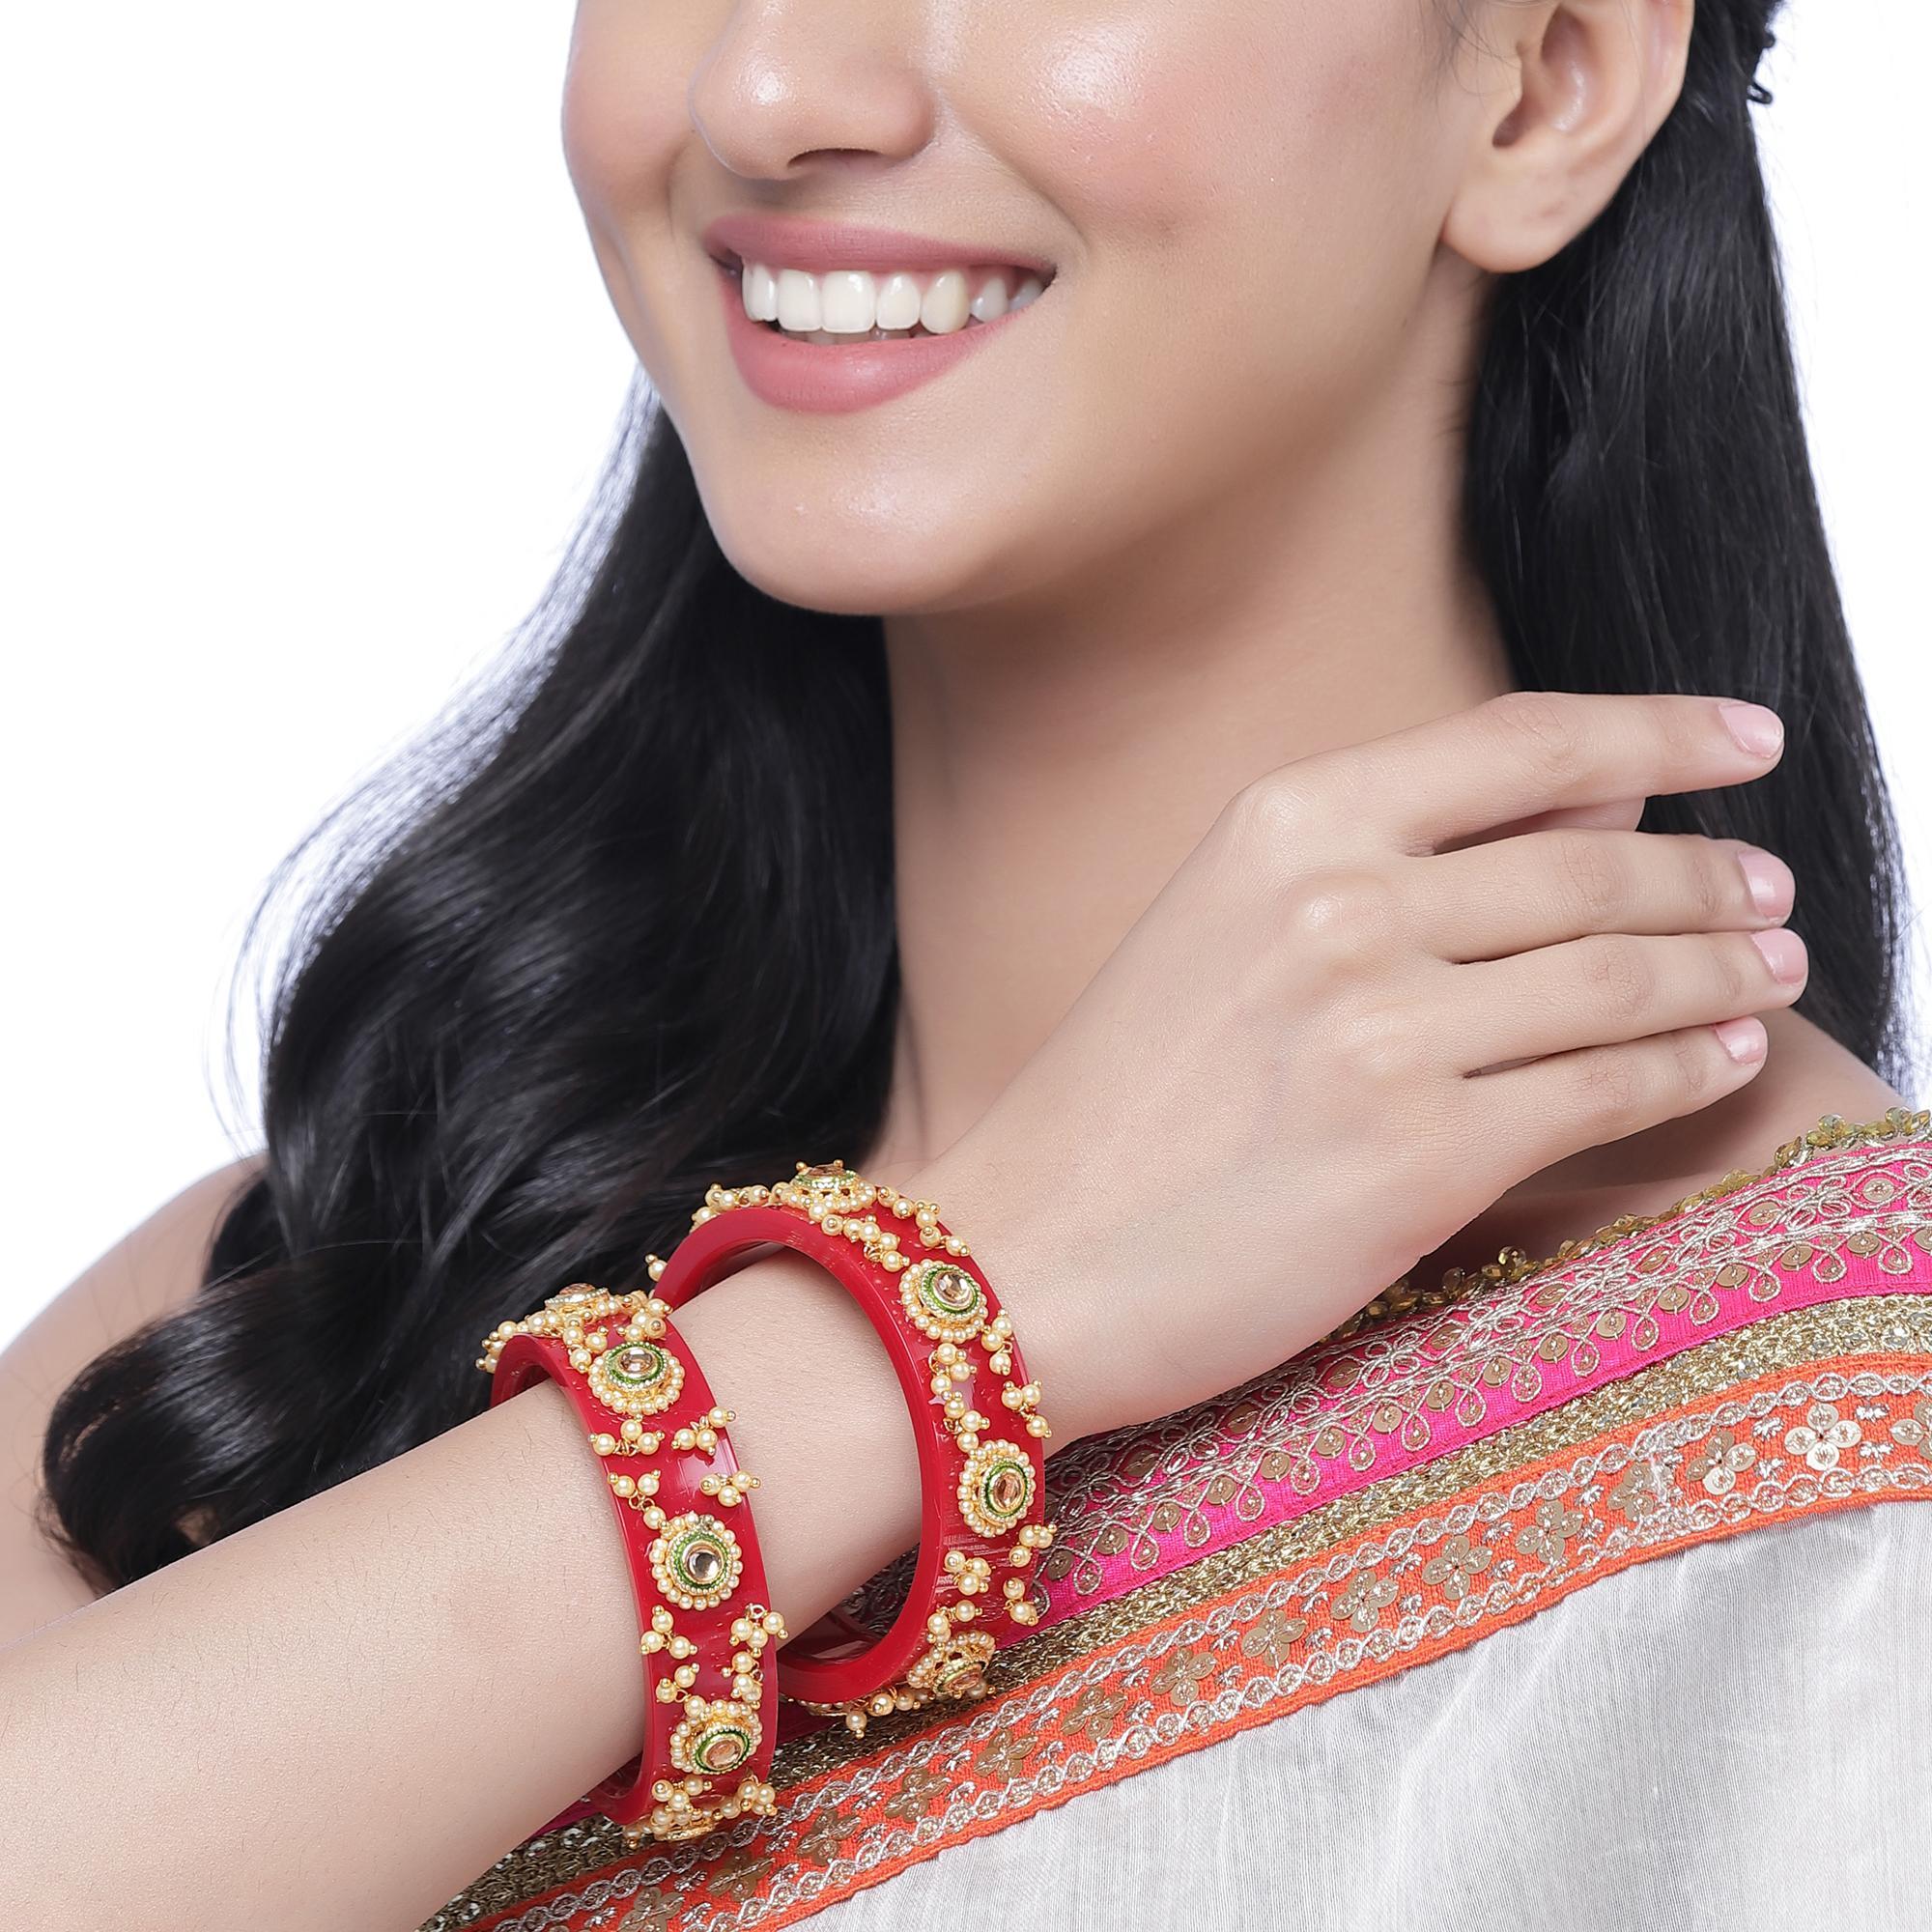
Zeneme Gold-Plated Plastic Champagne Champagne Pearls Handcrafted Non Allergic Bangles For Women (Set Of 2 )
Type: Bangles
Brand: Zeneme
Price: Rs. 339
 Stylish party wear bangles - zeneme fashion jewellery presents these stylish bangles which are suitable for all occasions office wear, wedding and party wear. The colour complements all outfits and may be worn as a statement piece to any occasion. The designer artificial jewellery at zeneme is available in various designs and patterns like floral design, heart shape design, dancing peacock, crystal design and many more. The imitation designer jewellery that will go with your outfit and style up your fashion statement with variable designs and patterns to give you charming and elegant look is available at zeneme. Zeneme has huge collection of designer imitation jewellery like american diamond jewellery collection, gold plated jewellery collection, temple jewellery collection, valentine collection, jewellery combos and many more.
Features: What you get - set of 2 gold-plated champagne pearls handcrafted non allergic bangles, secured with slip-on closure. ,Luxury gifting idea - give a meaningful and luxurious gift with zeneme jewellery. A favourite gift choice, each zeneme jewellery for women comes with a signature gift box.,Material craftsmanship - finest quality stones and environmentally friendly nonprecious metals are used for making the jewelry set. It is safe for wearing for long hours., Jewellery care - keep the jewellery away from direct heat, water, perfumes, deodorants and other strong chemicals as they may react with the metal or plating. Store the jewellry when not in use in a storage box or a cloth pouch to retain its shine. ,Nickel free and lead free as per international standards that makes it very skin friendly. The plating is non-allergic and safe for all environments.,Dimensions - bangle size 2.4 - diameter - 5.715 cm, circumference - 17.9324 cm bangle size 2.6 - diameter - 6.0325 cm, circumference - 18.9484 cm bangle size 2.8 - diameter - 6.35 cm, circumference - 19.939 cm
Included: Set Of 2 X Champagne Pearls Handcrafted Non Allergic Bangles